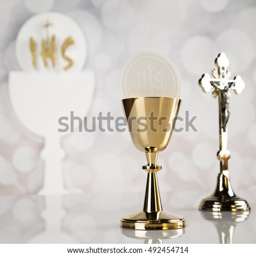
holy communion a golden chalice , composition isolated on white